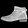
Label: Ankle boot